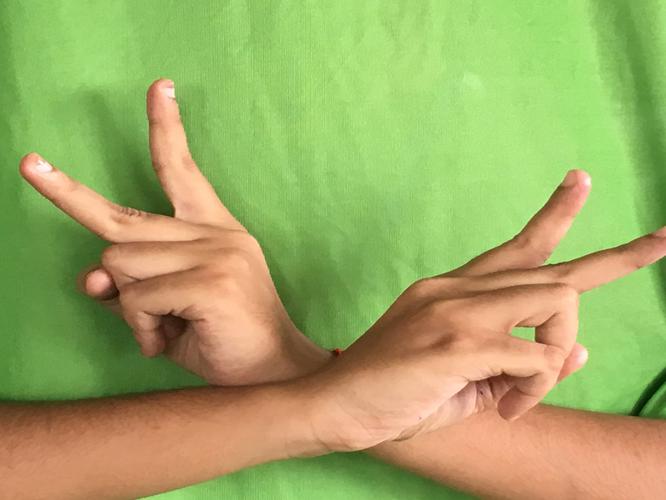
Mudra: Kartariswastika
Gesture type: double_hand